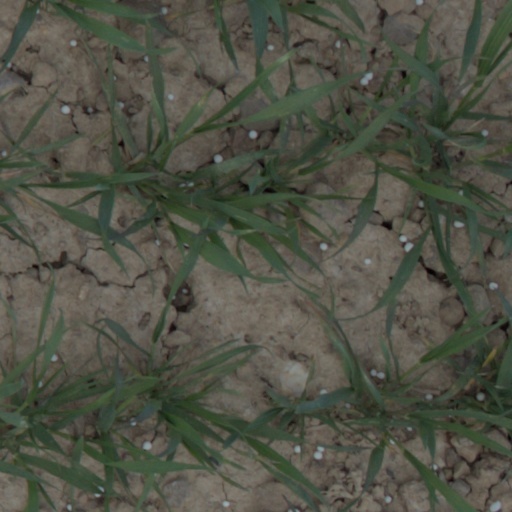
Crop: wheat